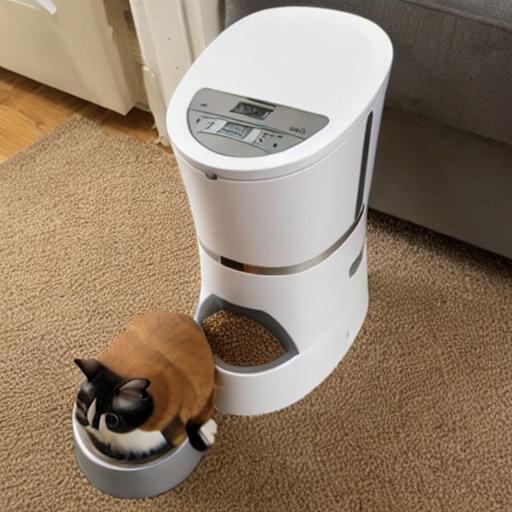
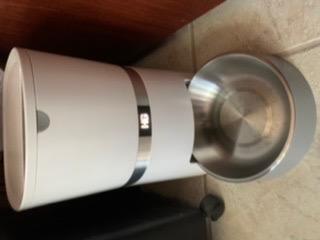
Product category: items_feeder
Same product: no